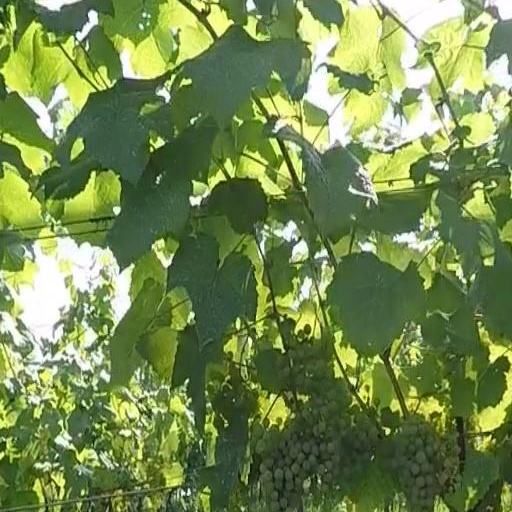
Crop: grape